Cyfronydd Hall

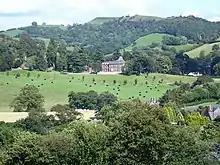
Cyfronydd Hall from Lower Bryn Elen

Cyfronydd Hall is a Welsh country house located on the A458 road between Welshpool and the hamlet of Cyfronydd, Llanfair Caereinion. It was built in about 1865 for the Pryce Jones family after an earlier hall on the site burned down. It once formed part of the Cyfronydd Estate.